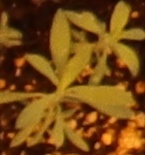
Label: Kochia